Answer in natural language. Consider the 3D positions of the objects in the scene and not just the 2D positions in the image. Is the centerpoint of  abstract painting in a black frame at a higher height than brown square dining table? Choose between the following options: no or yes
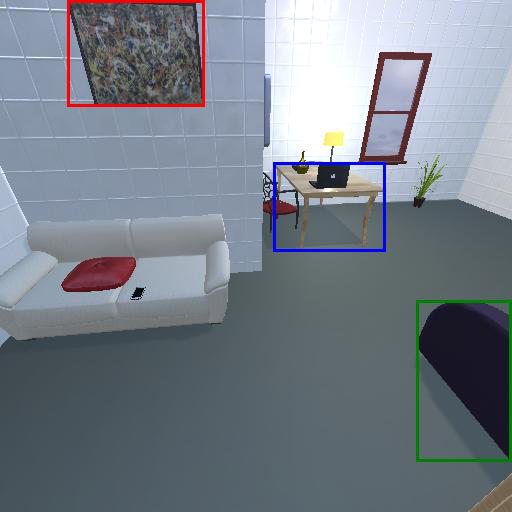
<answer>yes</answer>